Naval Air Warfare Center Training Systems Division

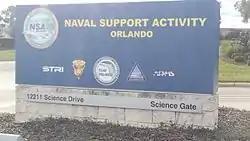
Sign outside Naval Support Activity Orlando

The land and main buildings on which the main NAWCTSD facility is located inside the Central Florida Research Park is a U.S. Government installation that was designated as Naval Support Activity Orlando in 2005. Additional nearby buildings and facilities are shared in partnership with the Central Florida Research Park and the University of Central Florida and house other Department of Defense (DoD) and Department of Homeland Security (DHS) activities, to include the U.S. Army Futures Command's Synthetic Training Environment Cross-Functional Team (STE CFT), the U.S. Army Program Executive Office for Simulation, Training and Instrumentation (PEO-STRI), the U.S. Marine Corps Program Manager for Training Systems (PMTRASYS), the Air Force Agency for Modeling and Simulation (AFAMS), United States Army Simulation and Training Technology Center (STTC), Federal Law Enforcement Training Centers FLETC Orlando team and the Veterans Health Administration Simulation Learning, Education and Research Network.